Fauske Municipality

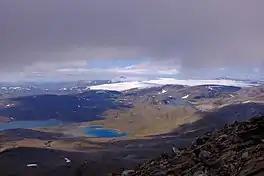
Blåmannsisen seen from the ridge up Vardetoppen in Sulitjelma

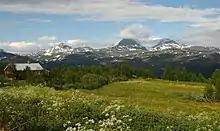
Early July and summer in the highlands at Jakobsbakken, near Sulitjelma.

There are two large glaciers in Fauske: Blåmannsisen and the Sulitjelma Glacier; covering about 14% of the municipality. The highest mountain in the municipality is Suliskongen at above sea level. There are many lakes in the municipality, such as Blåmannsisvatnet, Kjelvatnet, Låmivatnet, Langvatnet, Muorkkejávrre, Nedrevatnet, Øvrevatnet, and Vuolep Sårjåsjávrre.